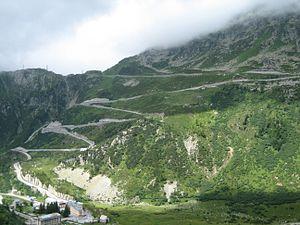
La Route principale 6 est une route principale suisse reliant Delle dans le canton du Jura à Gletsch dans le canton du Valais en traversant le canton de Berne du nord au sud.